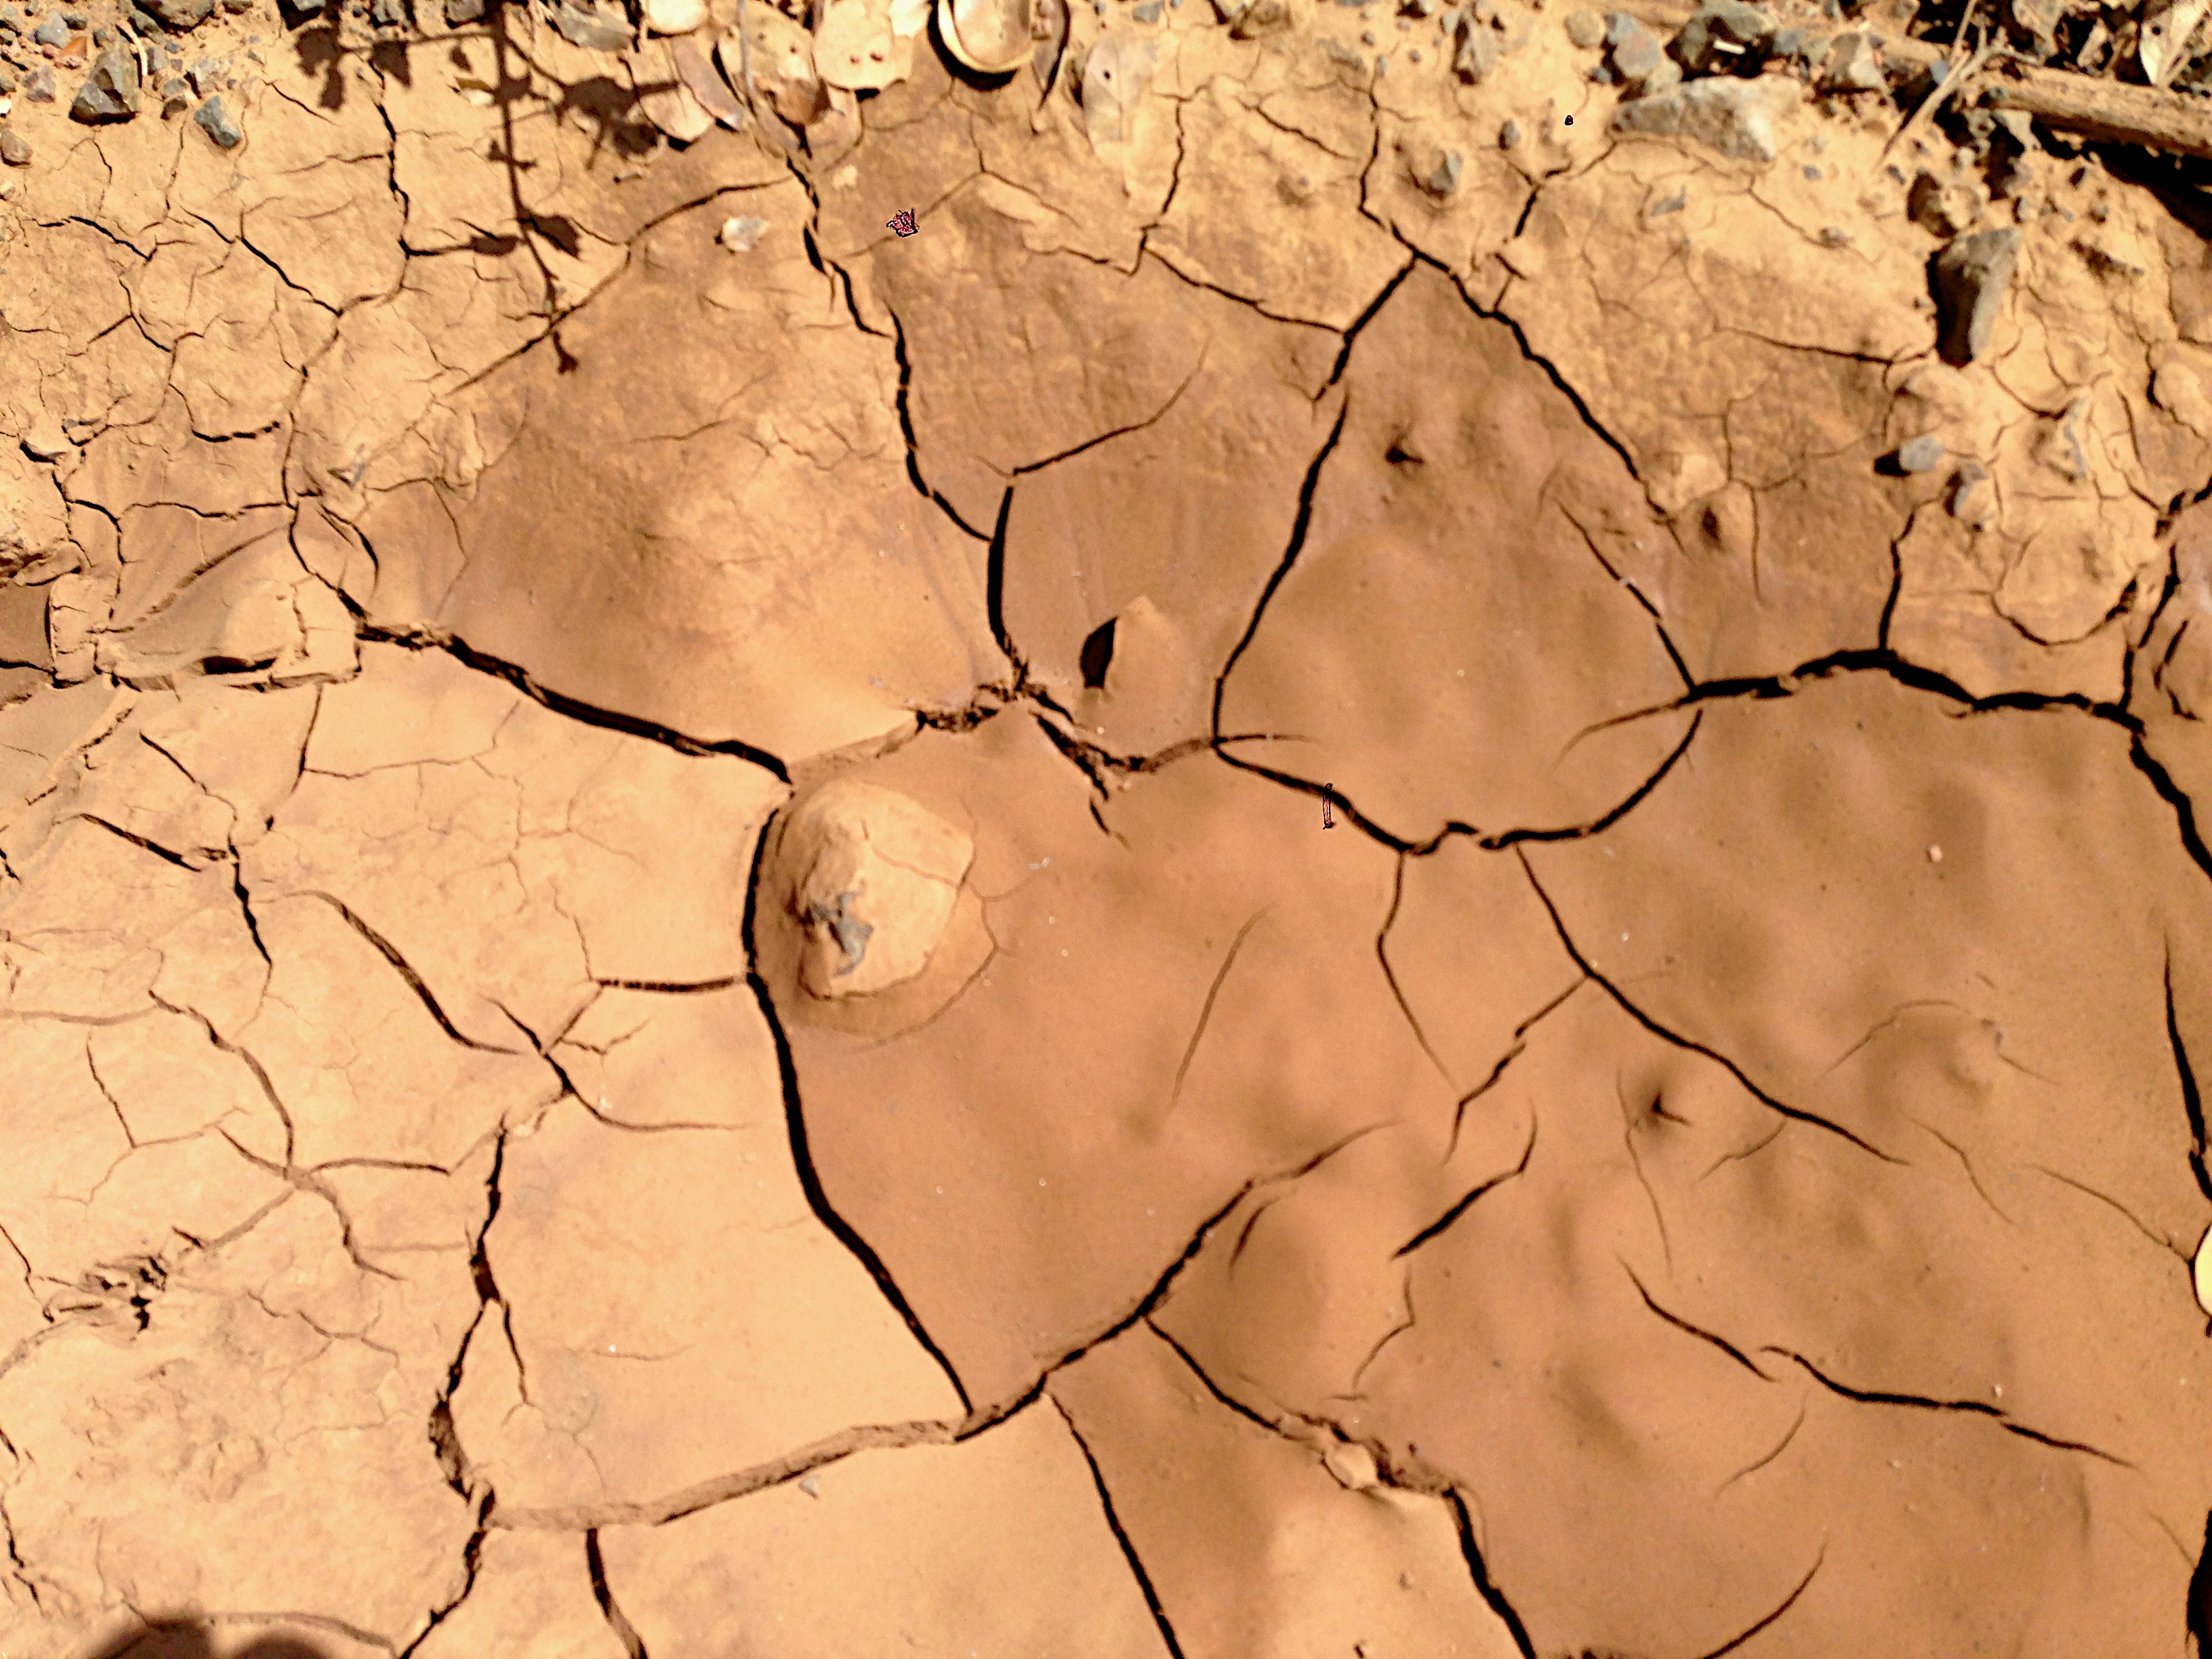
tree, branch, texture, soil, geology